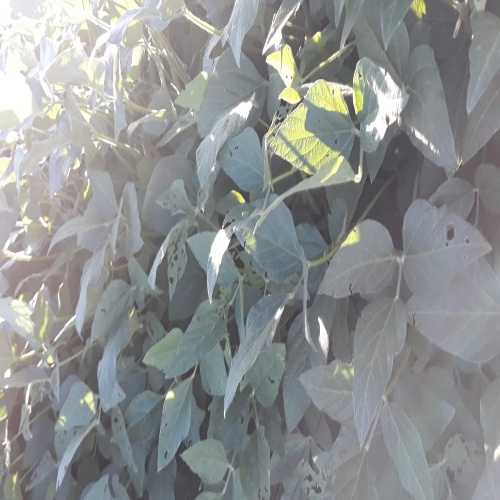
Label: Caterpillar